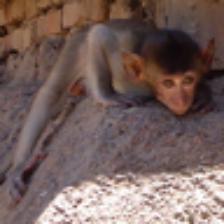
Label: NonHuman